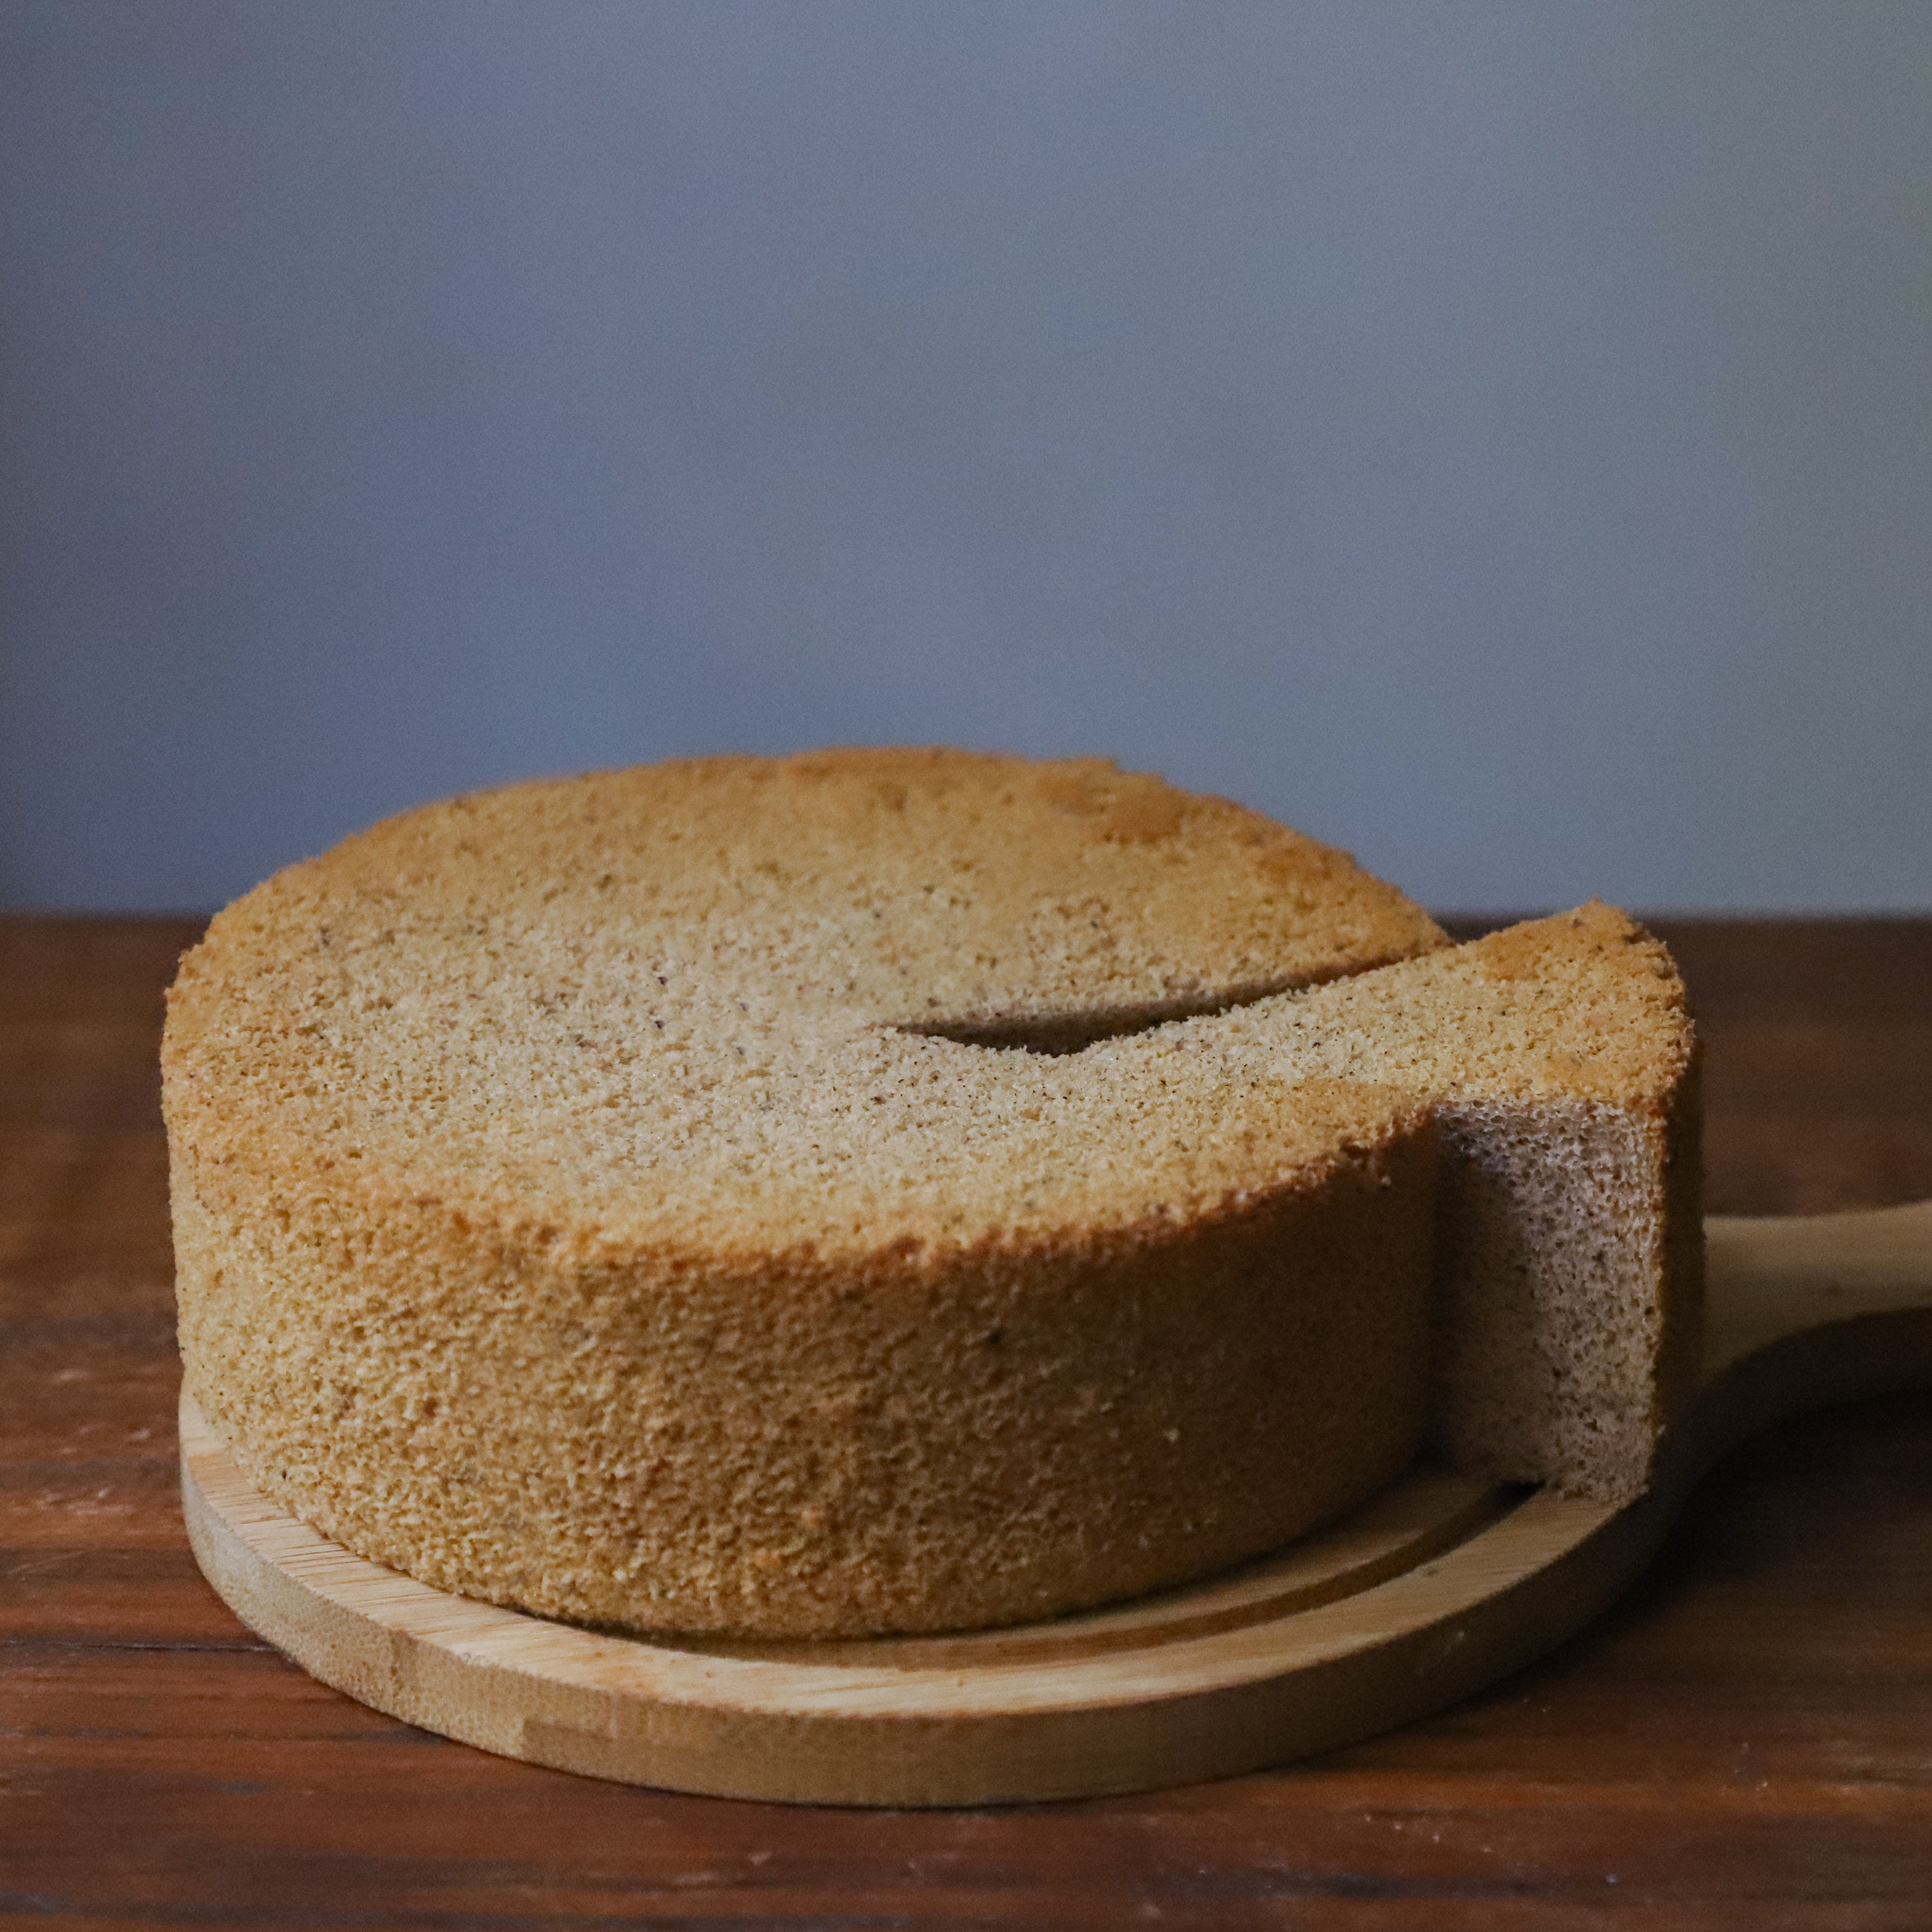
hard dough bread, food, bread, sliced bread, loaf, graham bread, cuisine, rye bread, baked goods, gluten, dish, whole wheat bread, ingredient, sponge cake, sourdough, whole grain, brown bread, soda bread, toast, baking, dessert